BMC ADO16

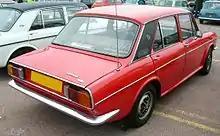
The Austin Victoria was a Pamplona assembled ADO16, introduced in 1972 with a restyled front end and a lengthened rear luggage compartment.

In Spain it was sold as Morris, Austin and MG, starting production in the Pamplona "Authi" ("Automóviles de Turismo Hispano Ingleses") factory in 1966, and evolving by 1972 into the Austin Victoria.